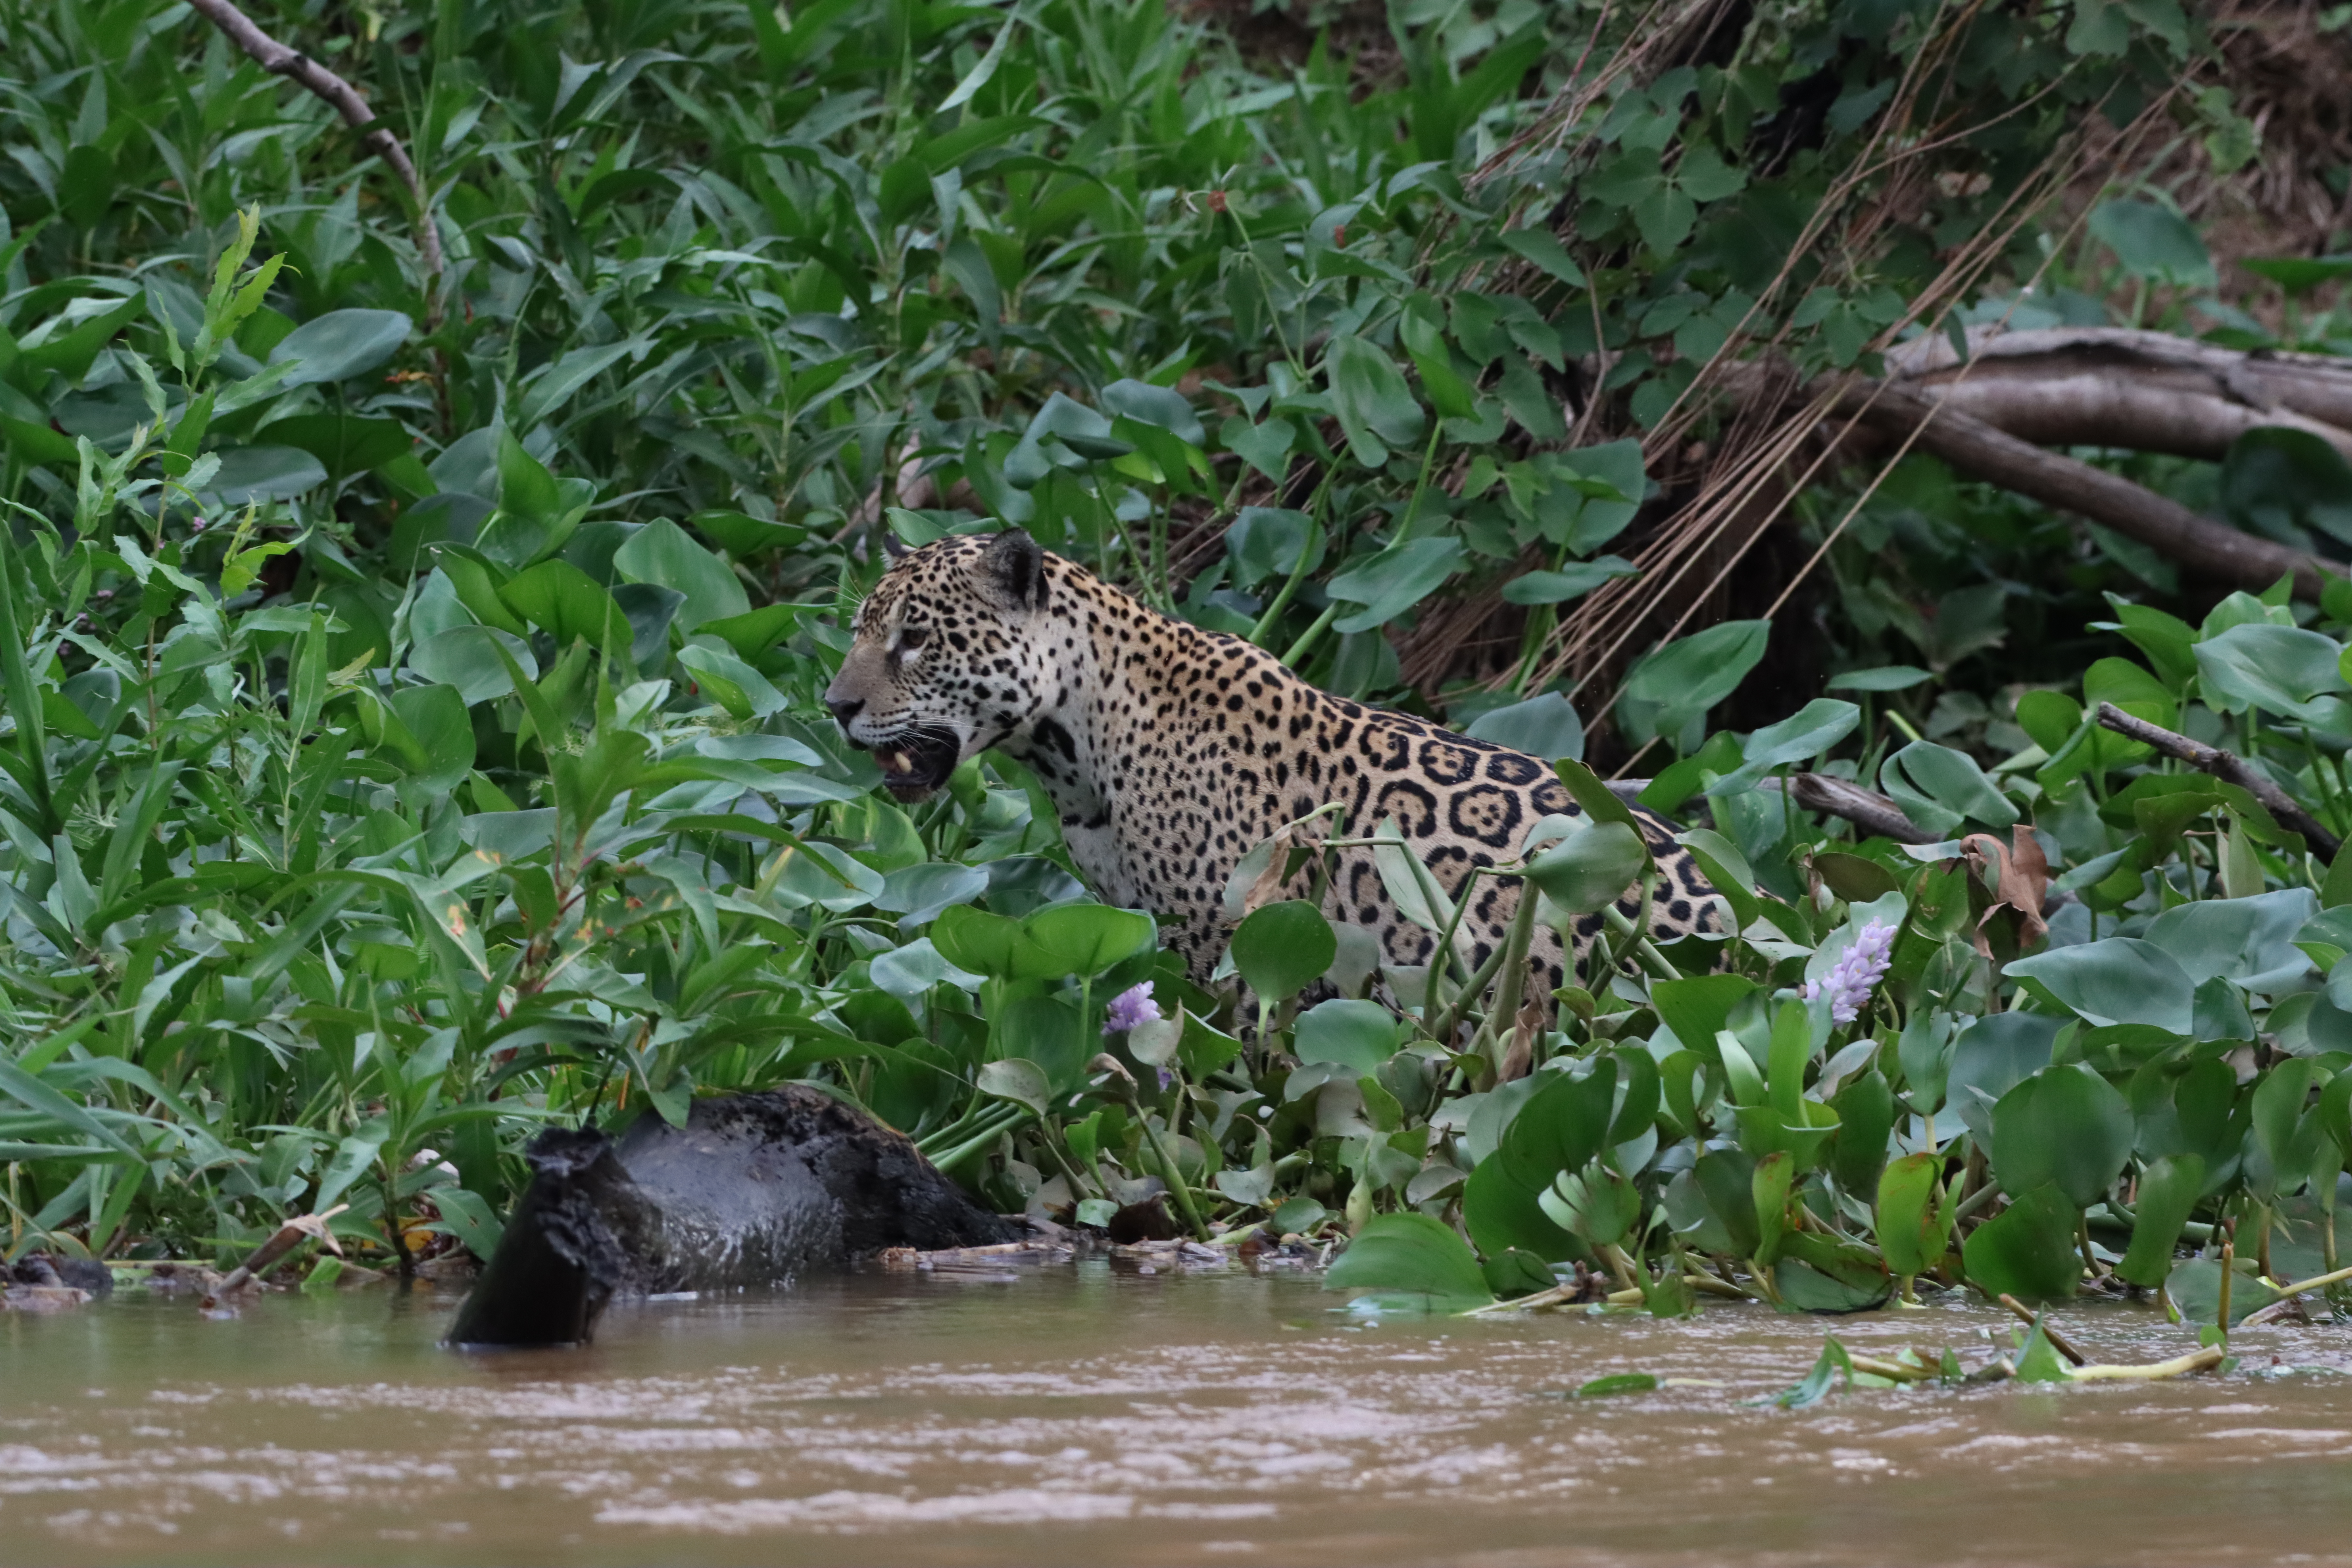
Jaguar: Marcela